Rowell's Covered Bridge

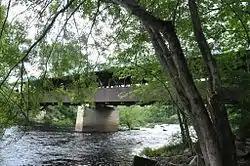

Rowell's Covered Bridge is a covered bridge in West Hopkinton, New Hampshire, which carries Rowell Bridge Road over the Contoocook River. The Long truss bridge was completed in 1853, and is one of New Hampshire's few surviving 19th-century covered bridges. It was listed on the National Register of Historic Places in 1976. It is named for Abram (or Abraham) Rowell, an early resident of the area.